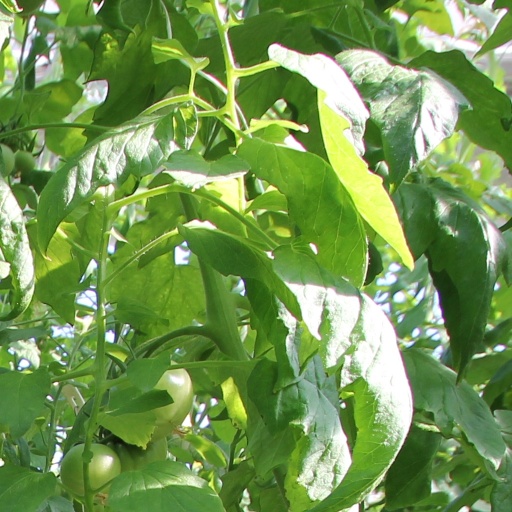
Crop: tomato